Steigen Church

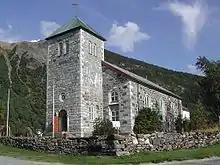
View of the church

Steigen Church is a parish church of the Church of Norway in Steigen Municipality in Nordland county, Norway. It is located in the small village of Steigen on the southwestern side of the island of Engeløya. It is the main church for the Steigen parish which is part of the Salten prosti (deanery) in the Diocese of Sør-Hålogaland. The brown and gray, stone church was originally built in a long church style around the year 1250, and it has since been renovated and expanded several times. The church seats about 400 people.